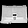
Label: Bag